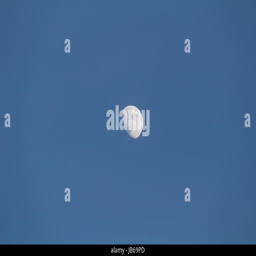
a half - moon shining at the end of the day in a cloudy sky